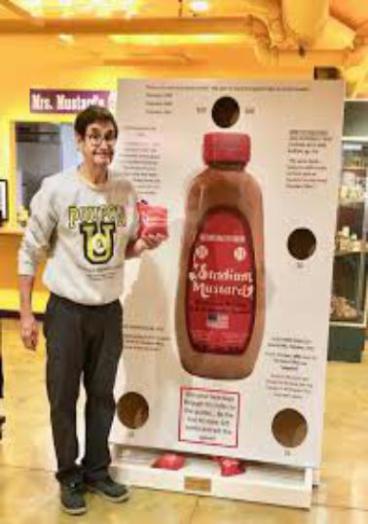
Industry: Food